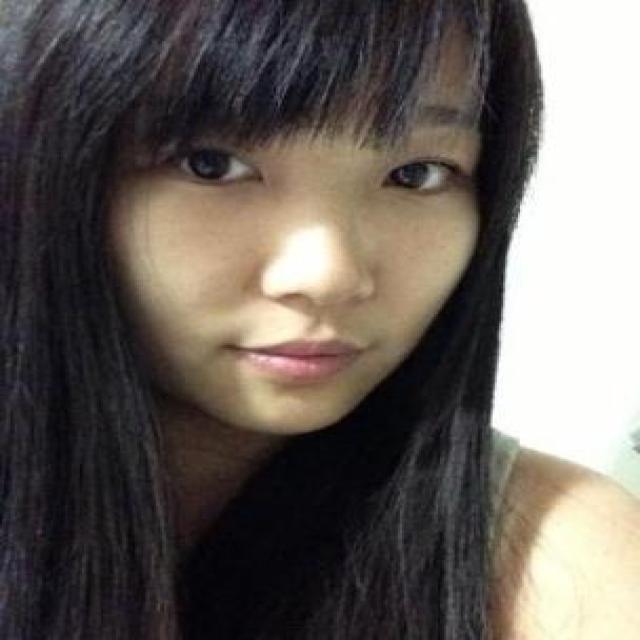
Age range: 21-44